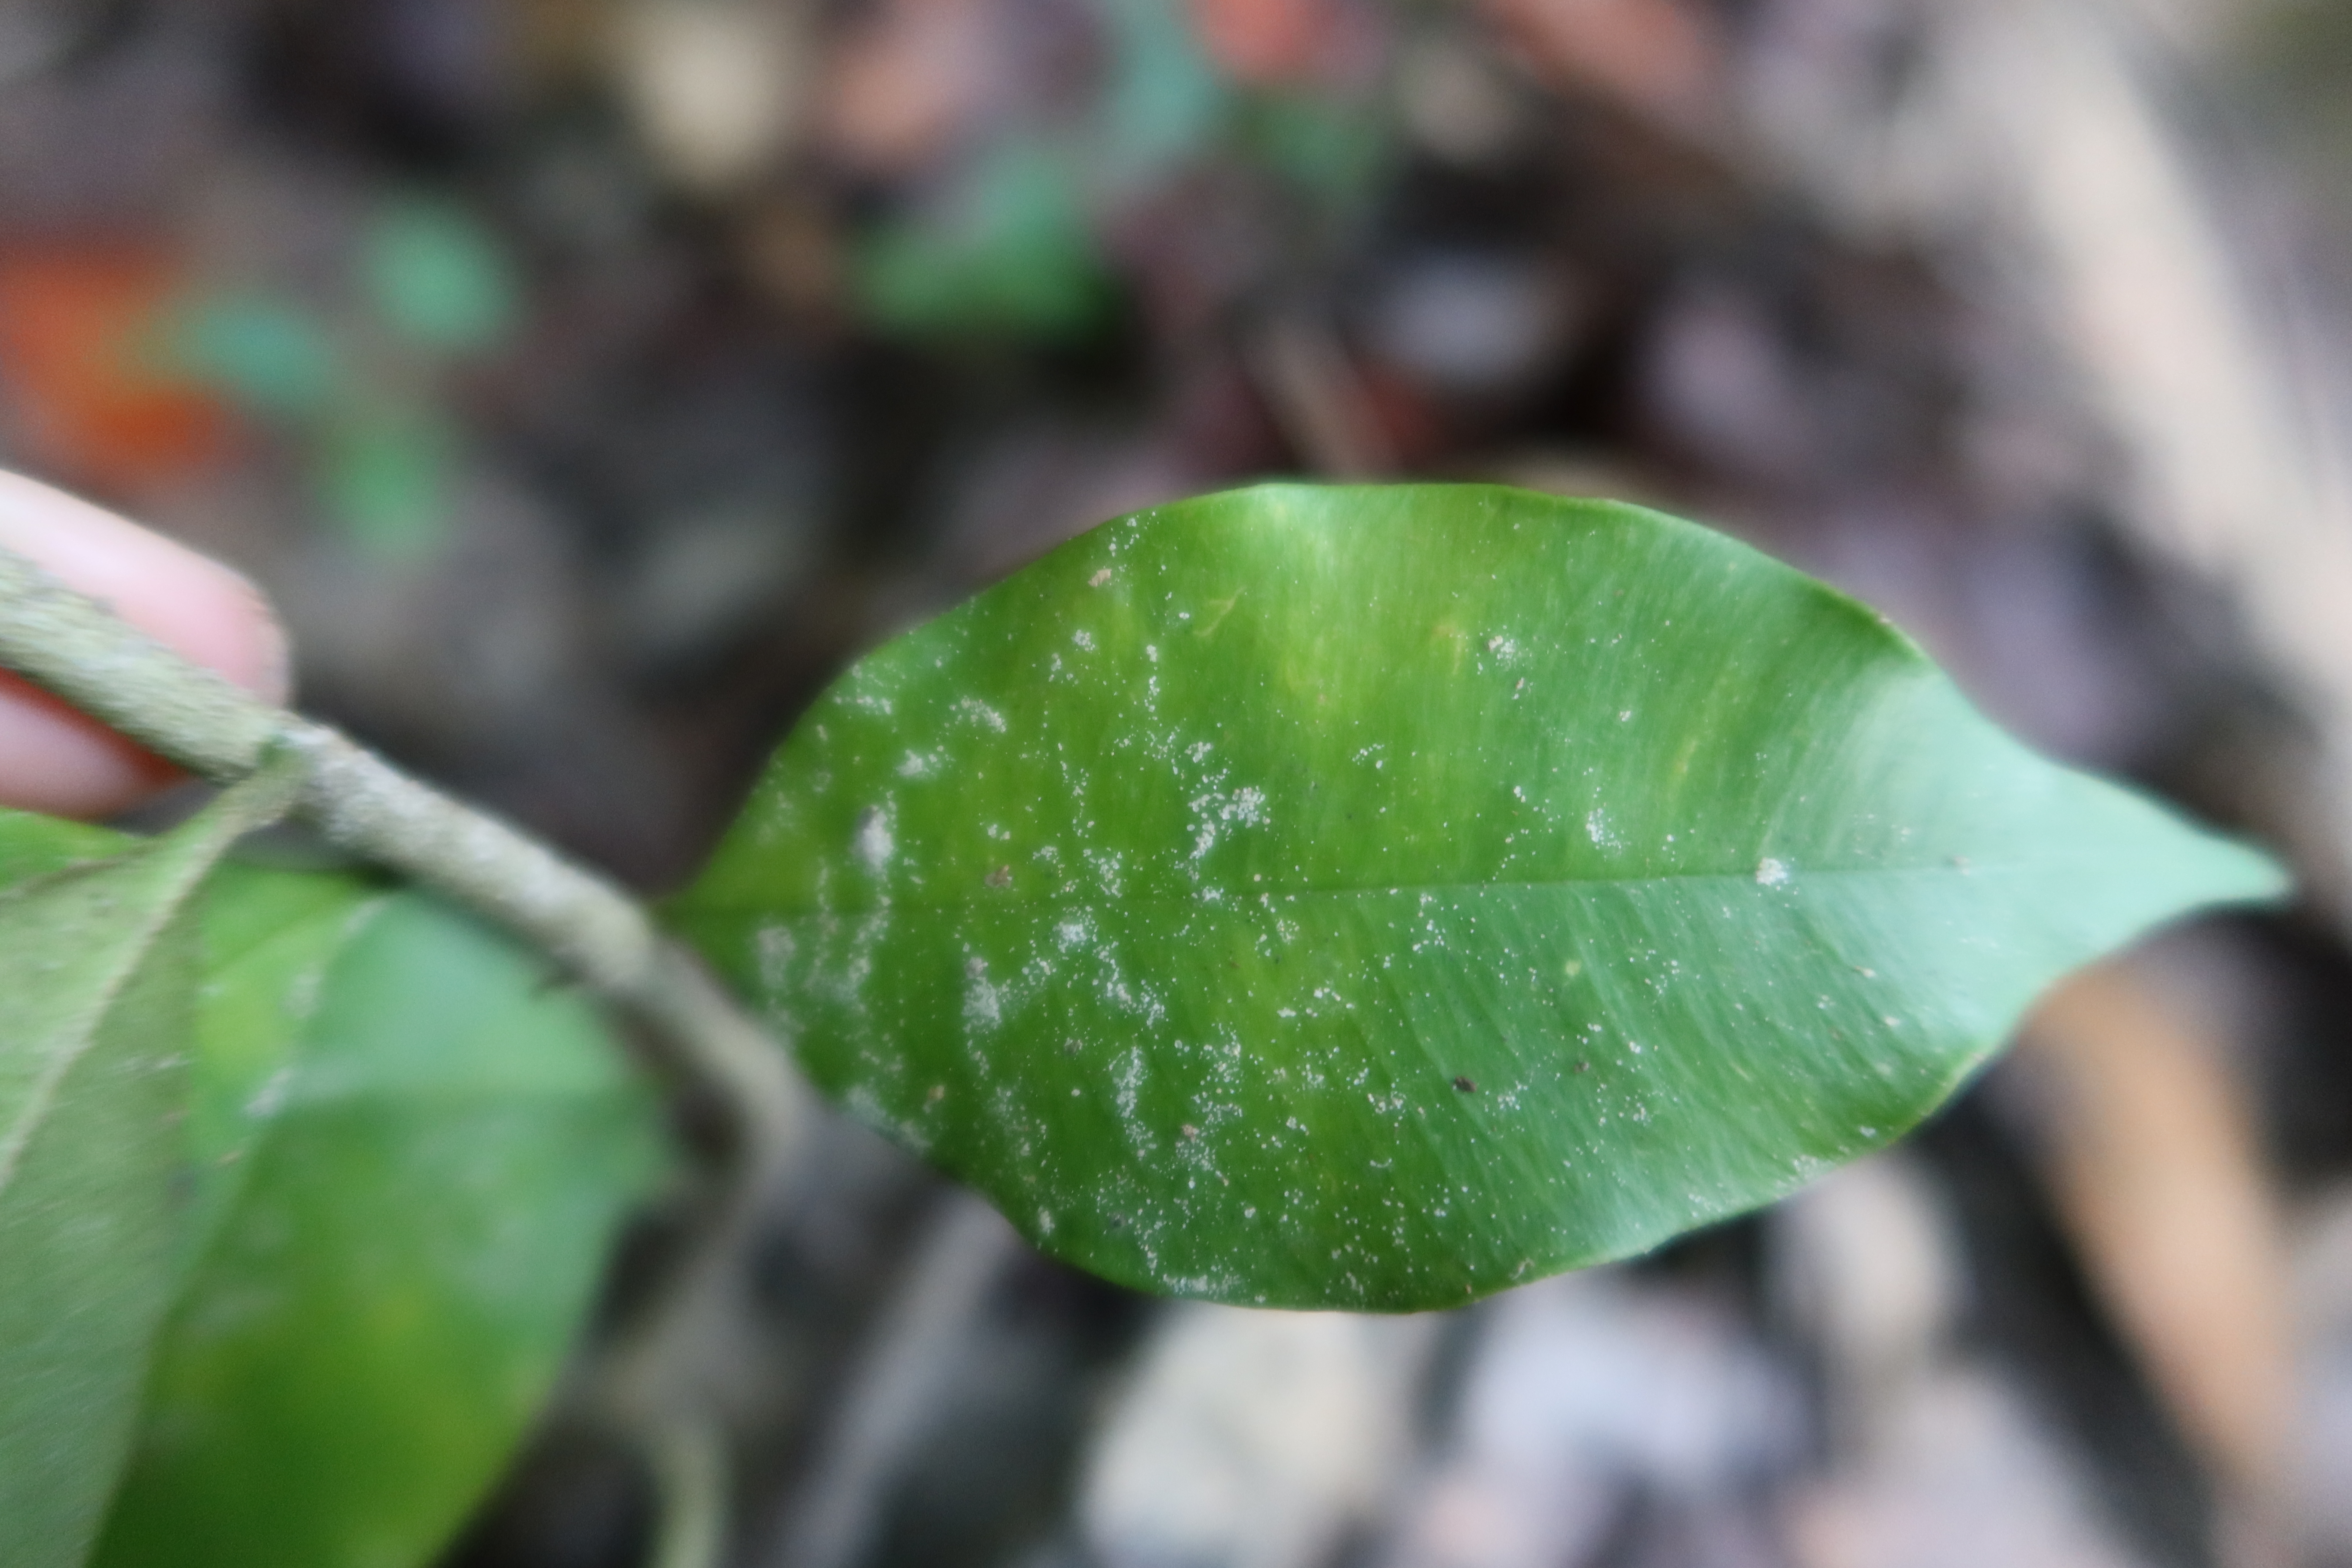
Label: Mealy bugs